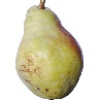
Label: pear_williams